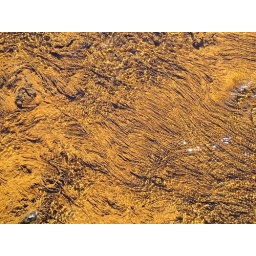
the presence of life is revealed by the colorful strands in the water